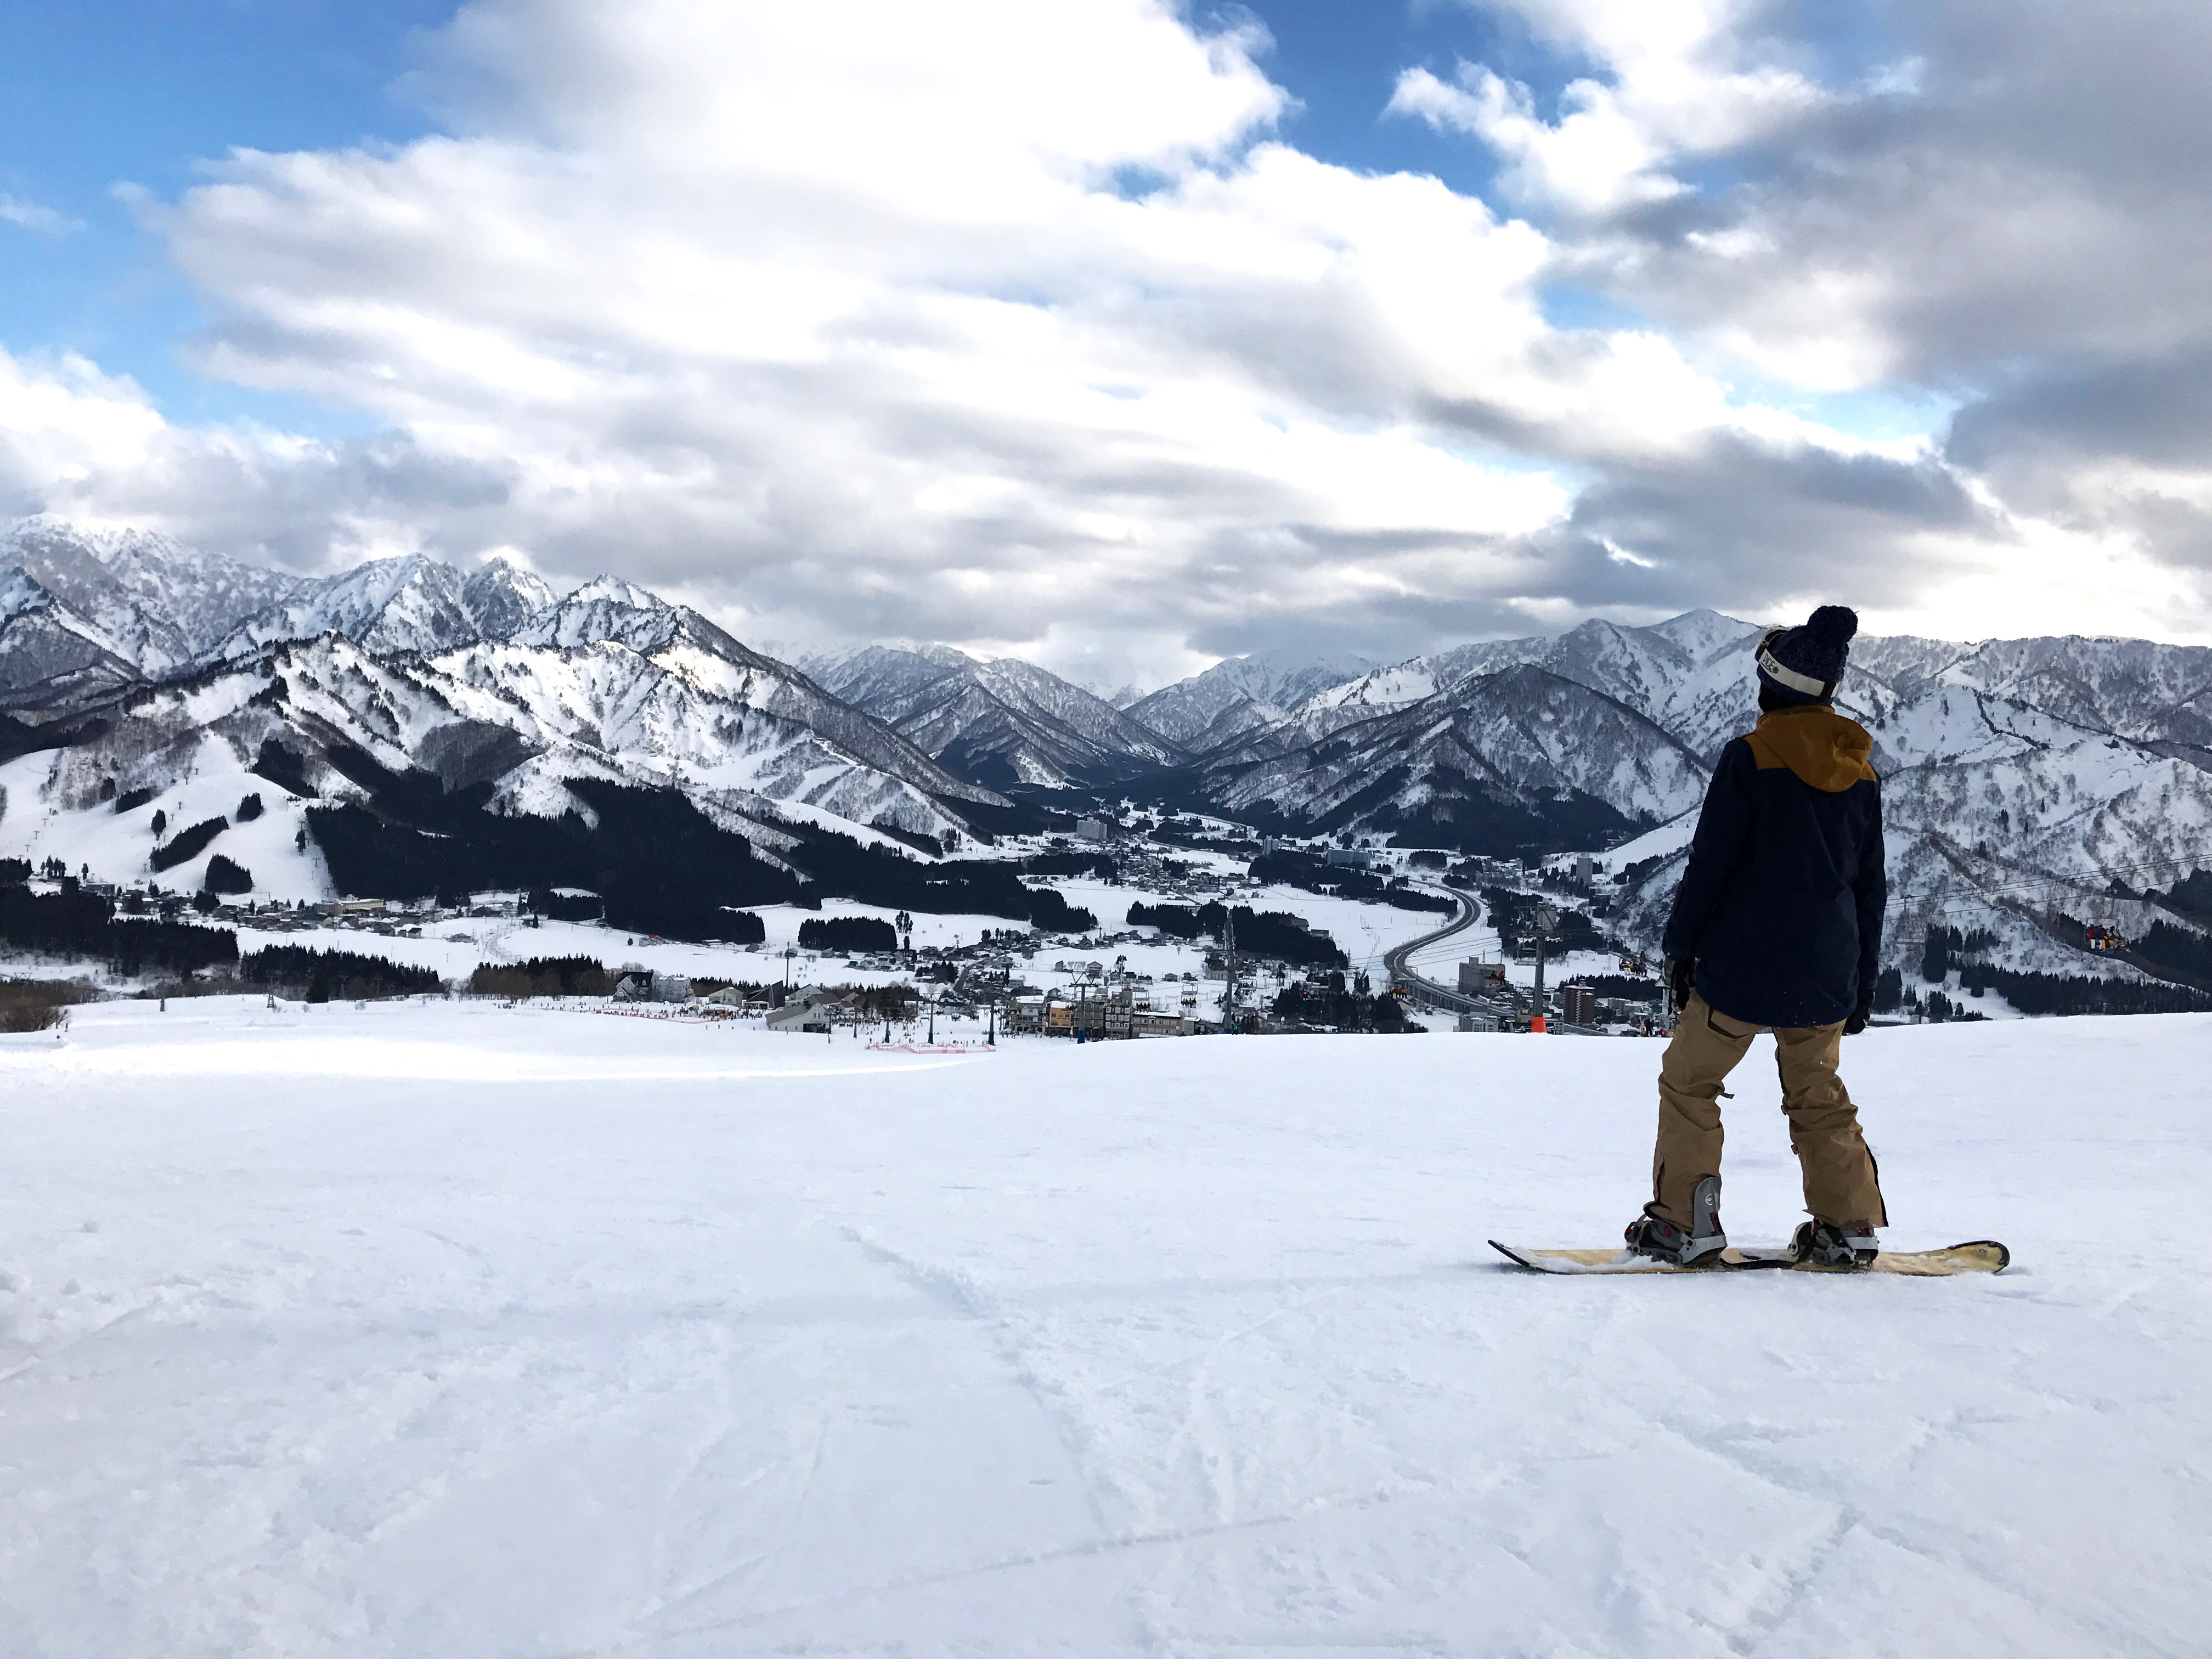
snow, winter, mountainous landforms, mountain, glacial landform, sky, mountain range, geological phenomenon, recreation, piste, cloud, winter sport, footwear, alps, snowboard, fun, snowboarding, ice cap, vacation, glacier, ice, slope, sports equipment, landscape, arctic, individual sports, tourism, massif, skiing, valley, ridge, terrain, snowshoe